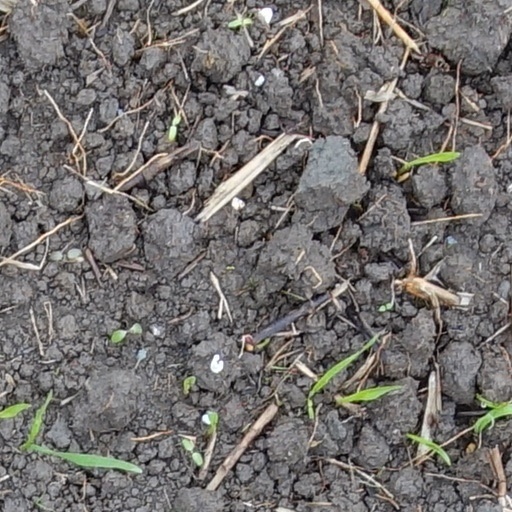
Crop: wheat